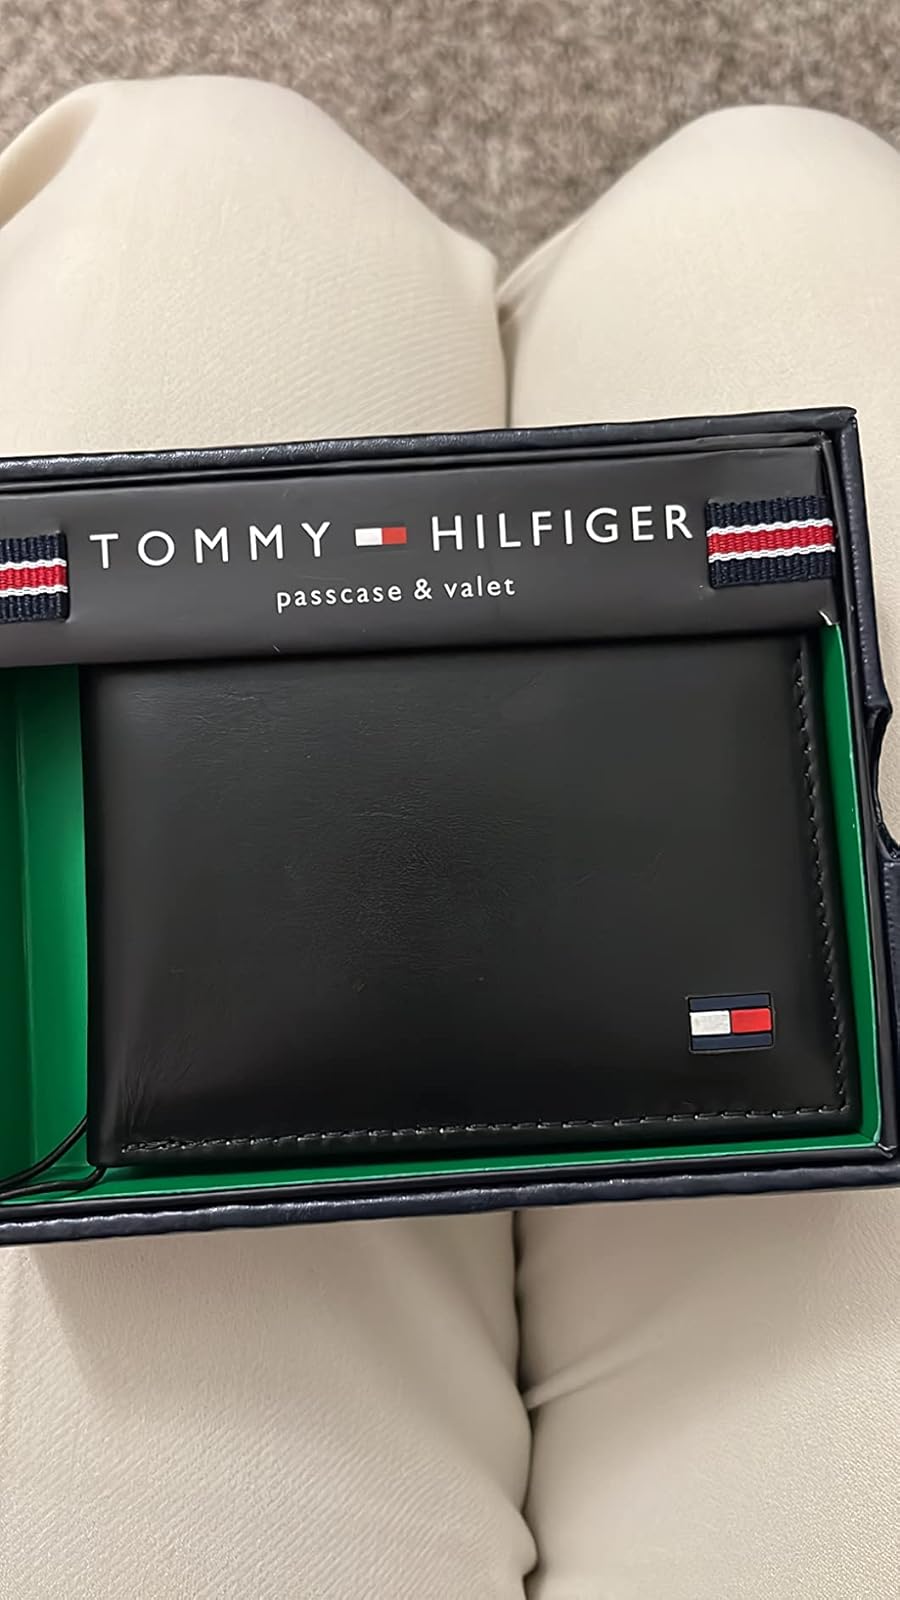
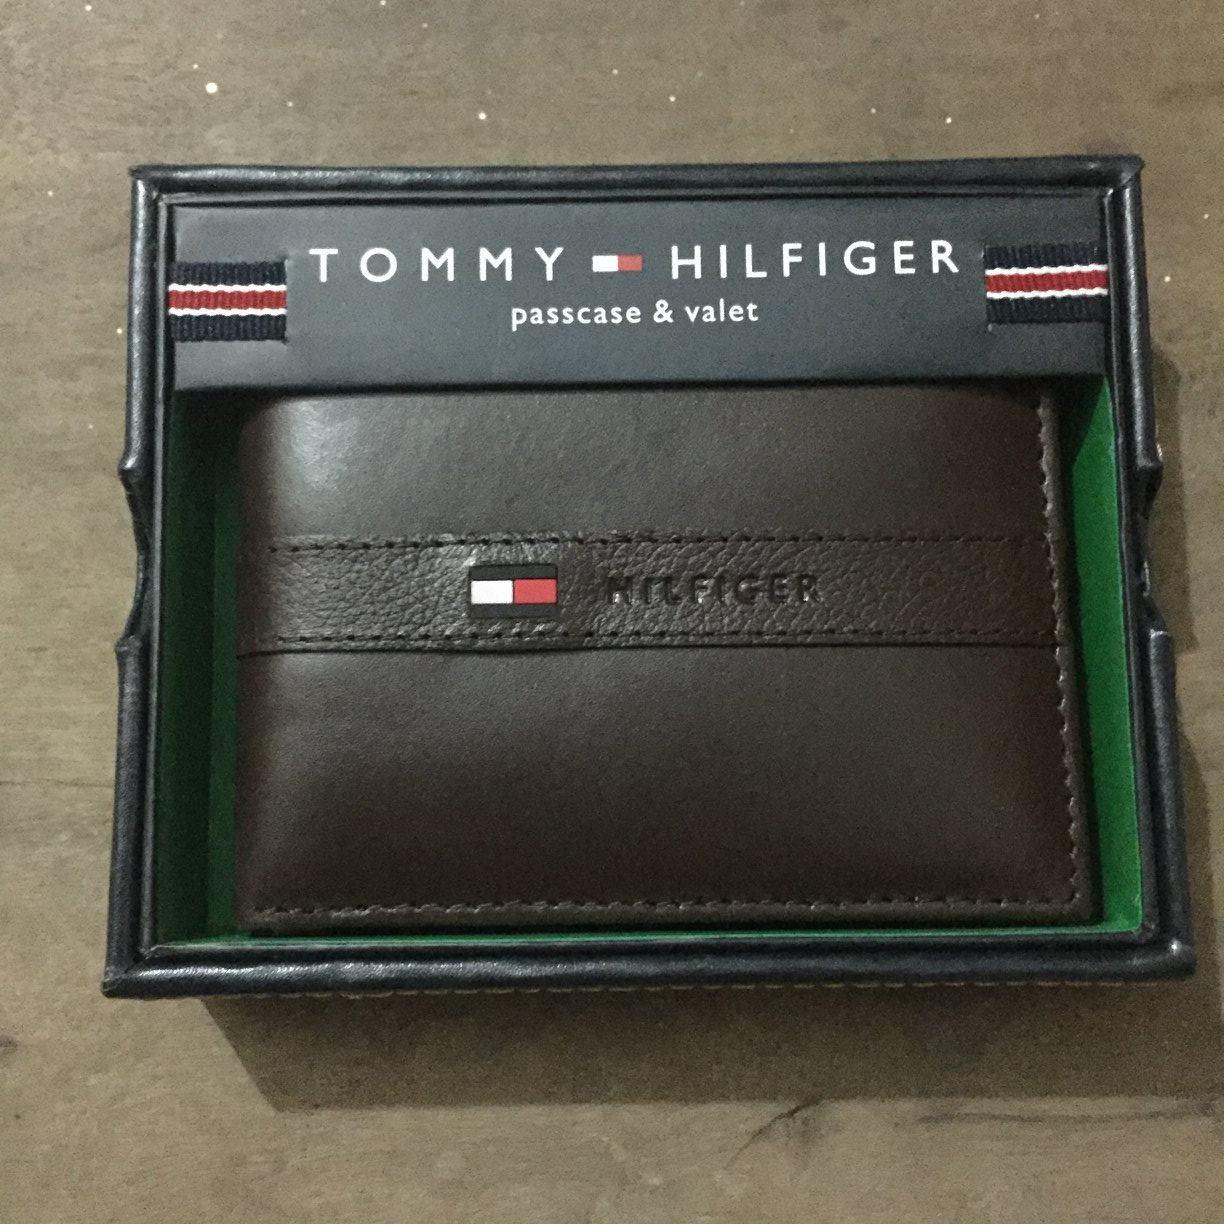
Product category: accessories_wallet
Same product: no